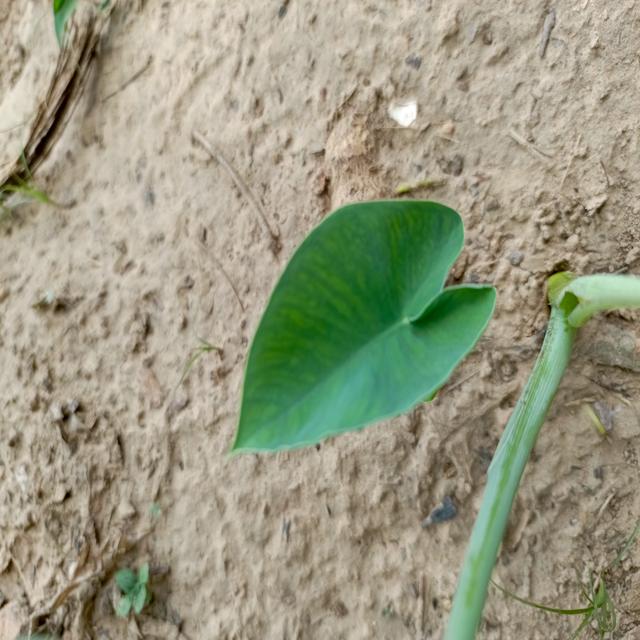
Label: Healthy